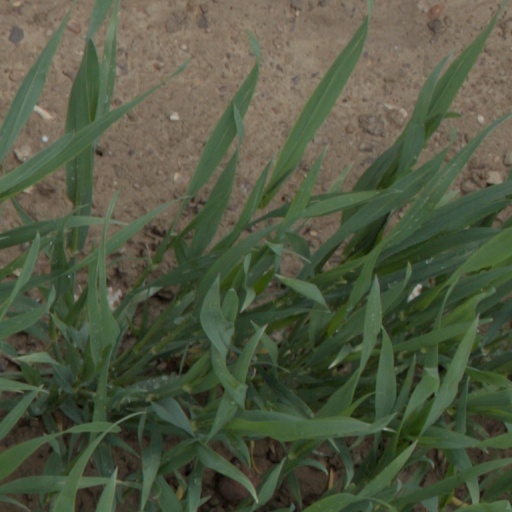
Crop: wheat